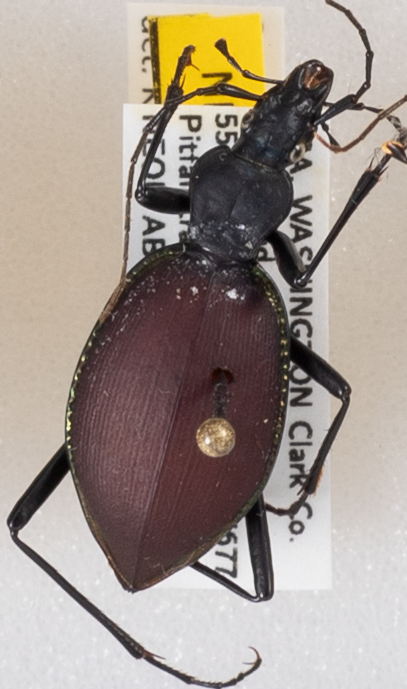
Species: Scaphinotus angusticollis
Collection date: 2020-09-08
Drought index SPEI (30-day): -1.186
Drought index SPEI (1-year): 0.006
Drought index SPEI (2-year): -2.09